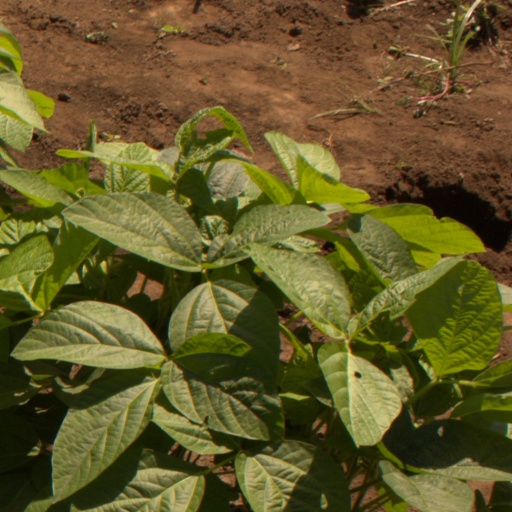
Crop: soybean